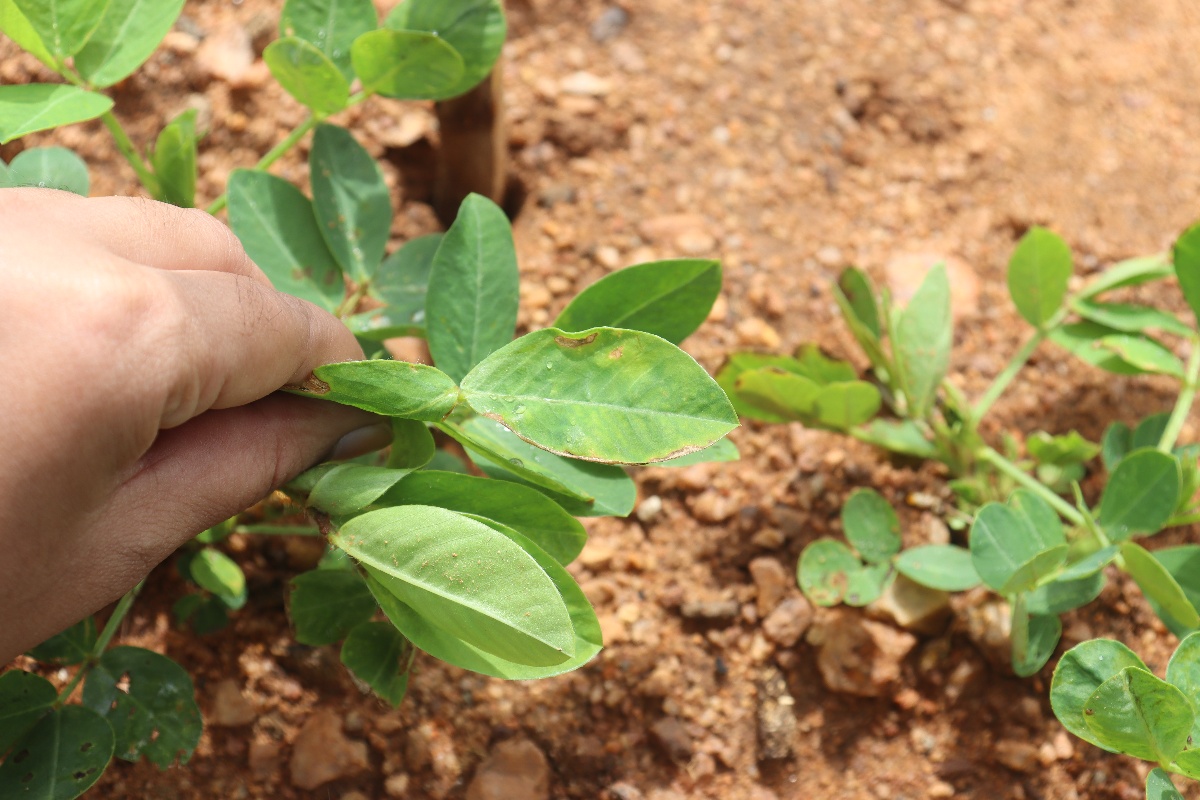
Label: healthy leaf